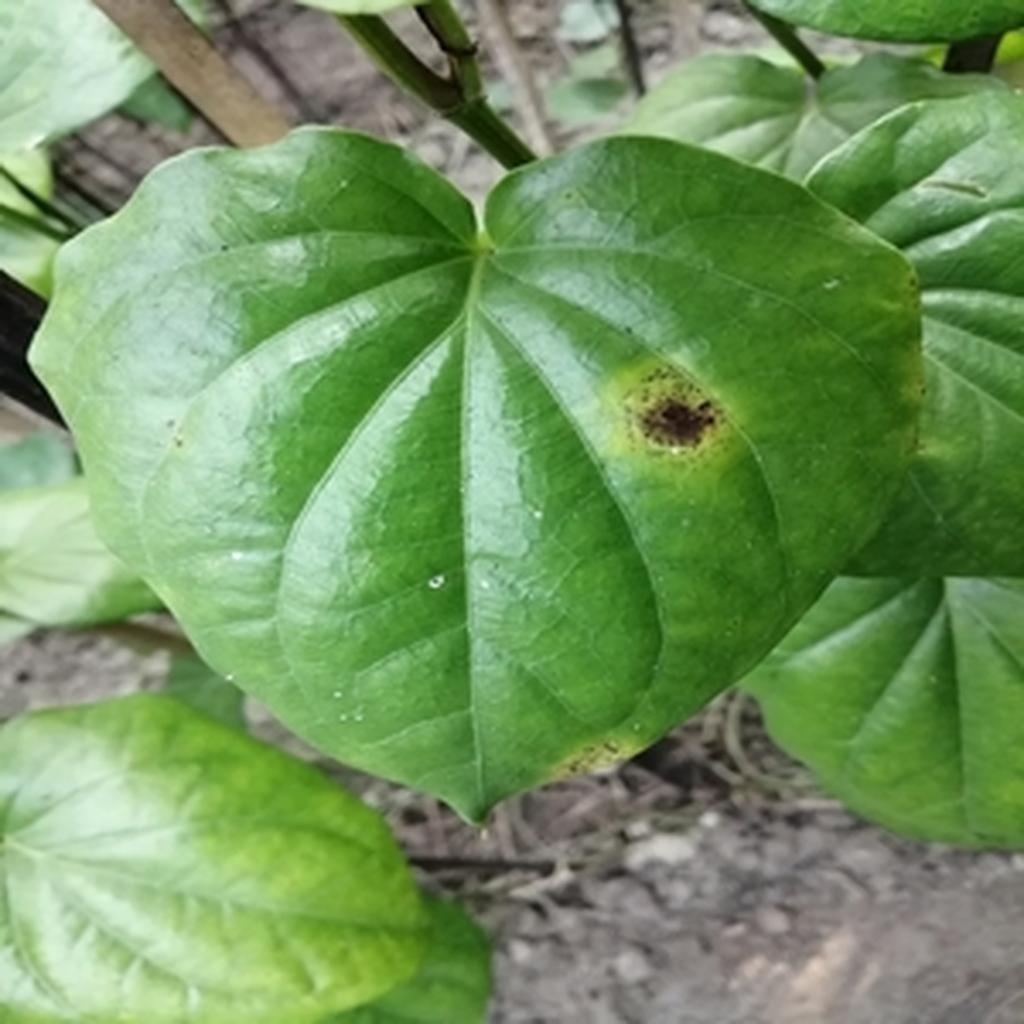
Label: Leaf_Rot